Afghanka

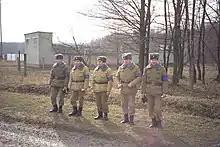
Ukrainian soldiers wearing the winter Afghanka

The winter model is composed of: jacket, jacket liner, trousers, plus insulated liners and suspenders. The liners are buttoned into their respective garments, and the outer garment can be worn without the liners. The jacket liner bears the fur collar of the jacket, usually in fish fur but occasionally in real fur (officer's uniforms). The jacket and trousers are lined with a pile-type material that helps insulate by trapping warm air, whereas the liners are made of a quilted material similar to the Telogreika uniform.